Robinson Duckworth

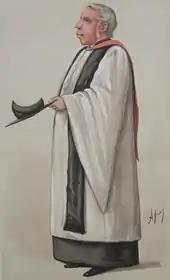
Rev. Robinson Duckworth, by Ape in "Vanity Fair", 1886

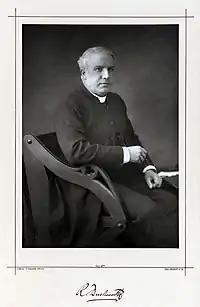
Robinson Duckworth (April 1890)

Robinson Duckworth (4 December 1834 – 20 September 1911) was a British priest, who was present on the original boating expedition of 4 July 1862 during which Alice's adventures were first told by Lewis Carroll (Charles Lutwidge Dodgson). He is represented by the Duck in the book, a play on his last name.